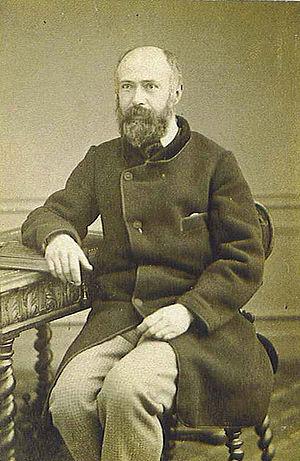
"Louis, Joseph, Aloys, Stanislas Martin, horloger, et son épouse née Azélie-Marie Guérin dite ""Zélie"" dentellière, appartenaient à la bourgeoisie Normande d’Alençon. Ils ont été béatifiés le 19 octobre 2008 à Lisieux, pour l'exemplarité de leur vie de couple, et canonisés à Rome le 18 octobre 2015 par le pape François.
Marie-Céline Martin, en religion Soeur Geneviève de la Sainte Face est une religieuse carmélite. Elle est une des sœurs de sainte Thérèse de Lisieux.
Alençon est une commune française, préfecture du département de l’Orne, située en région Normandie.